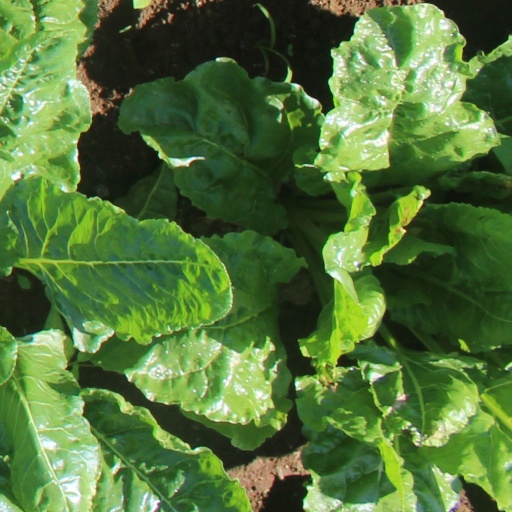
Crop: sugar beet